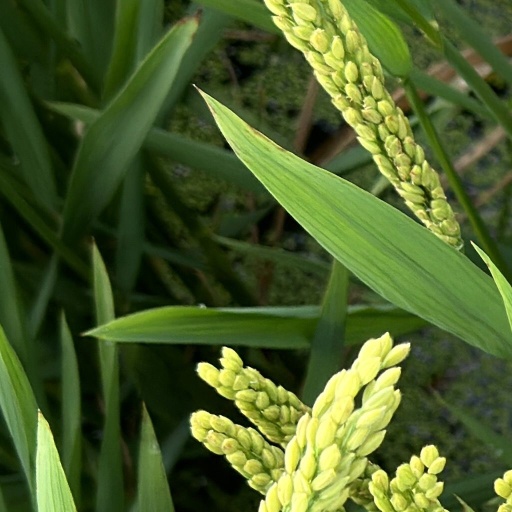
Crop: rice